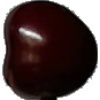
Label: cherry